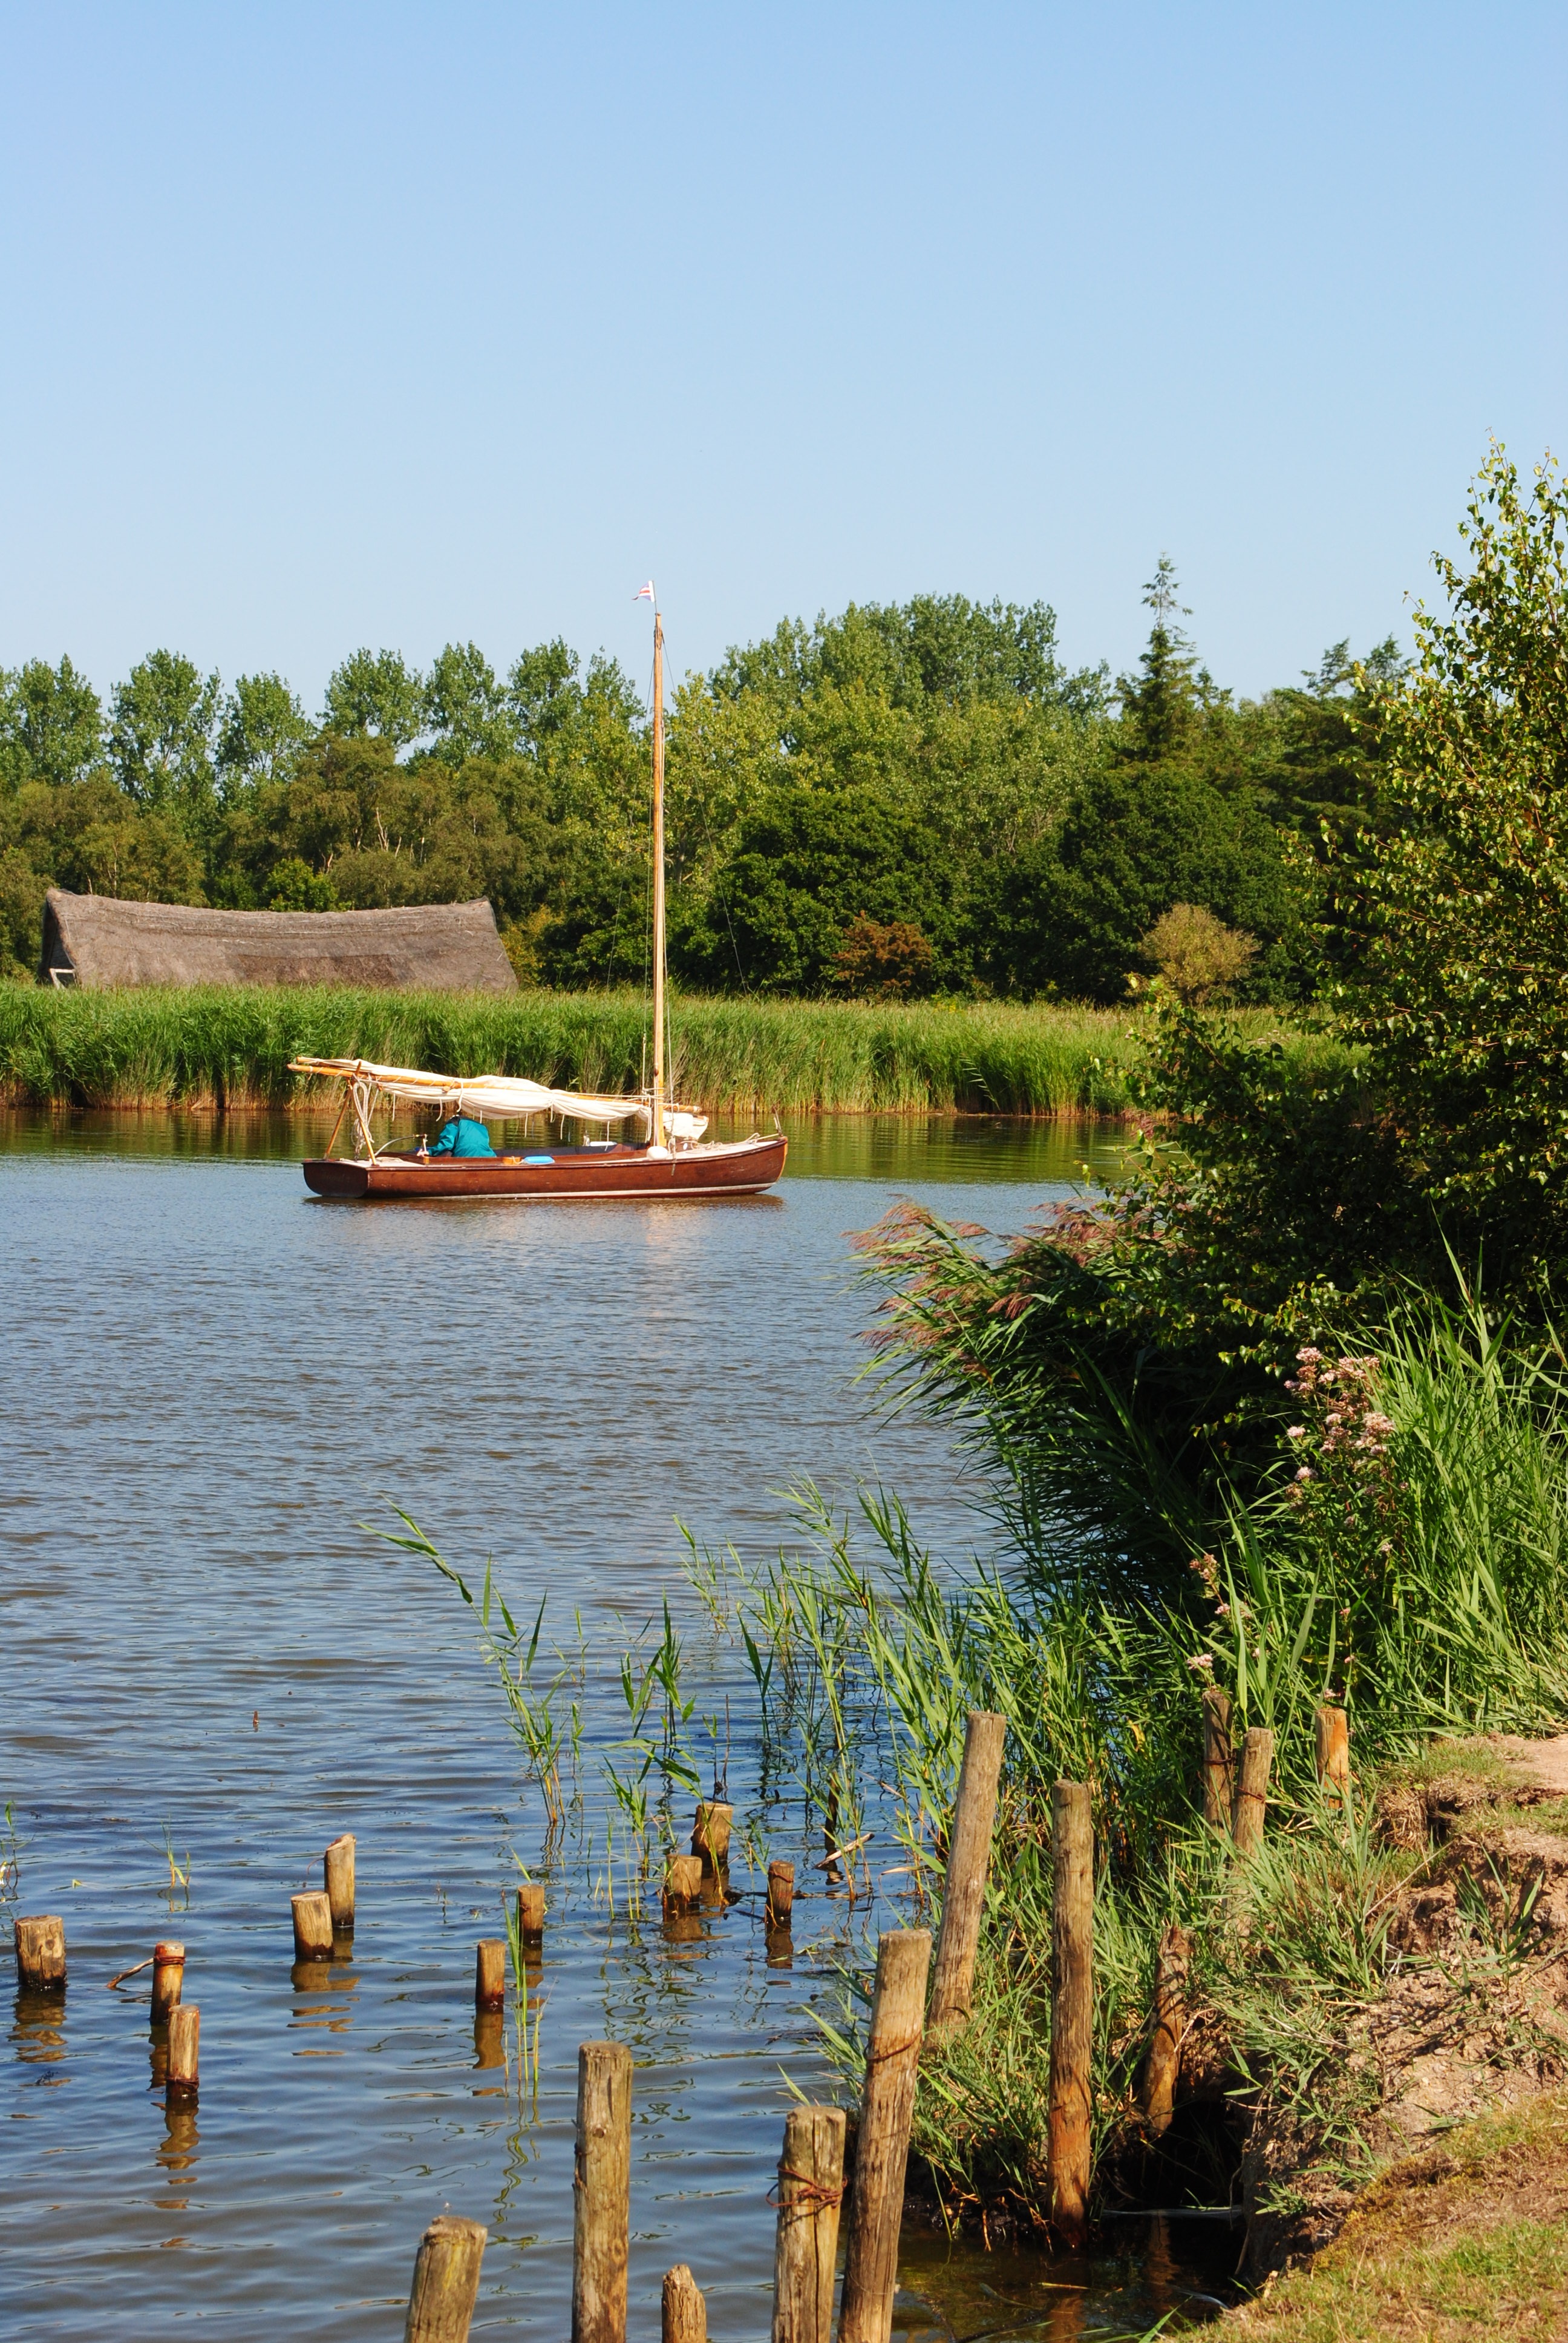
water, boat, lake, river, pond, reflection, reservoir, waterway, england, boating, wetland, anglia, norfolk, east, broads, fen, fish pond